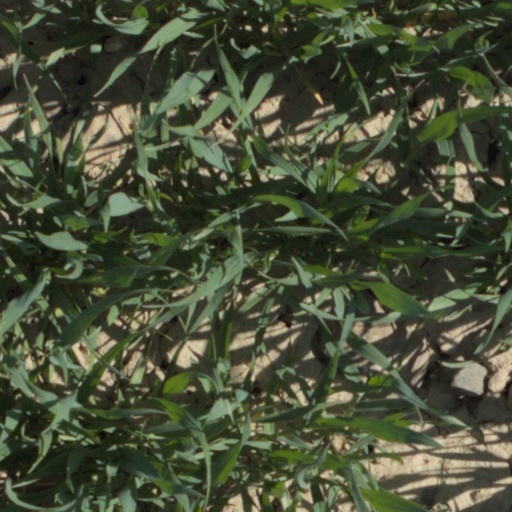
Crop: wheat